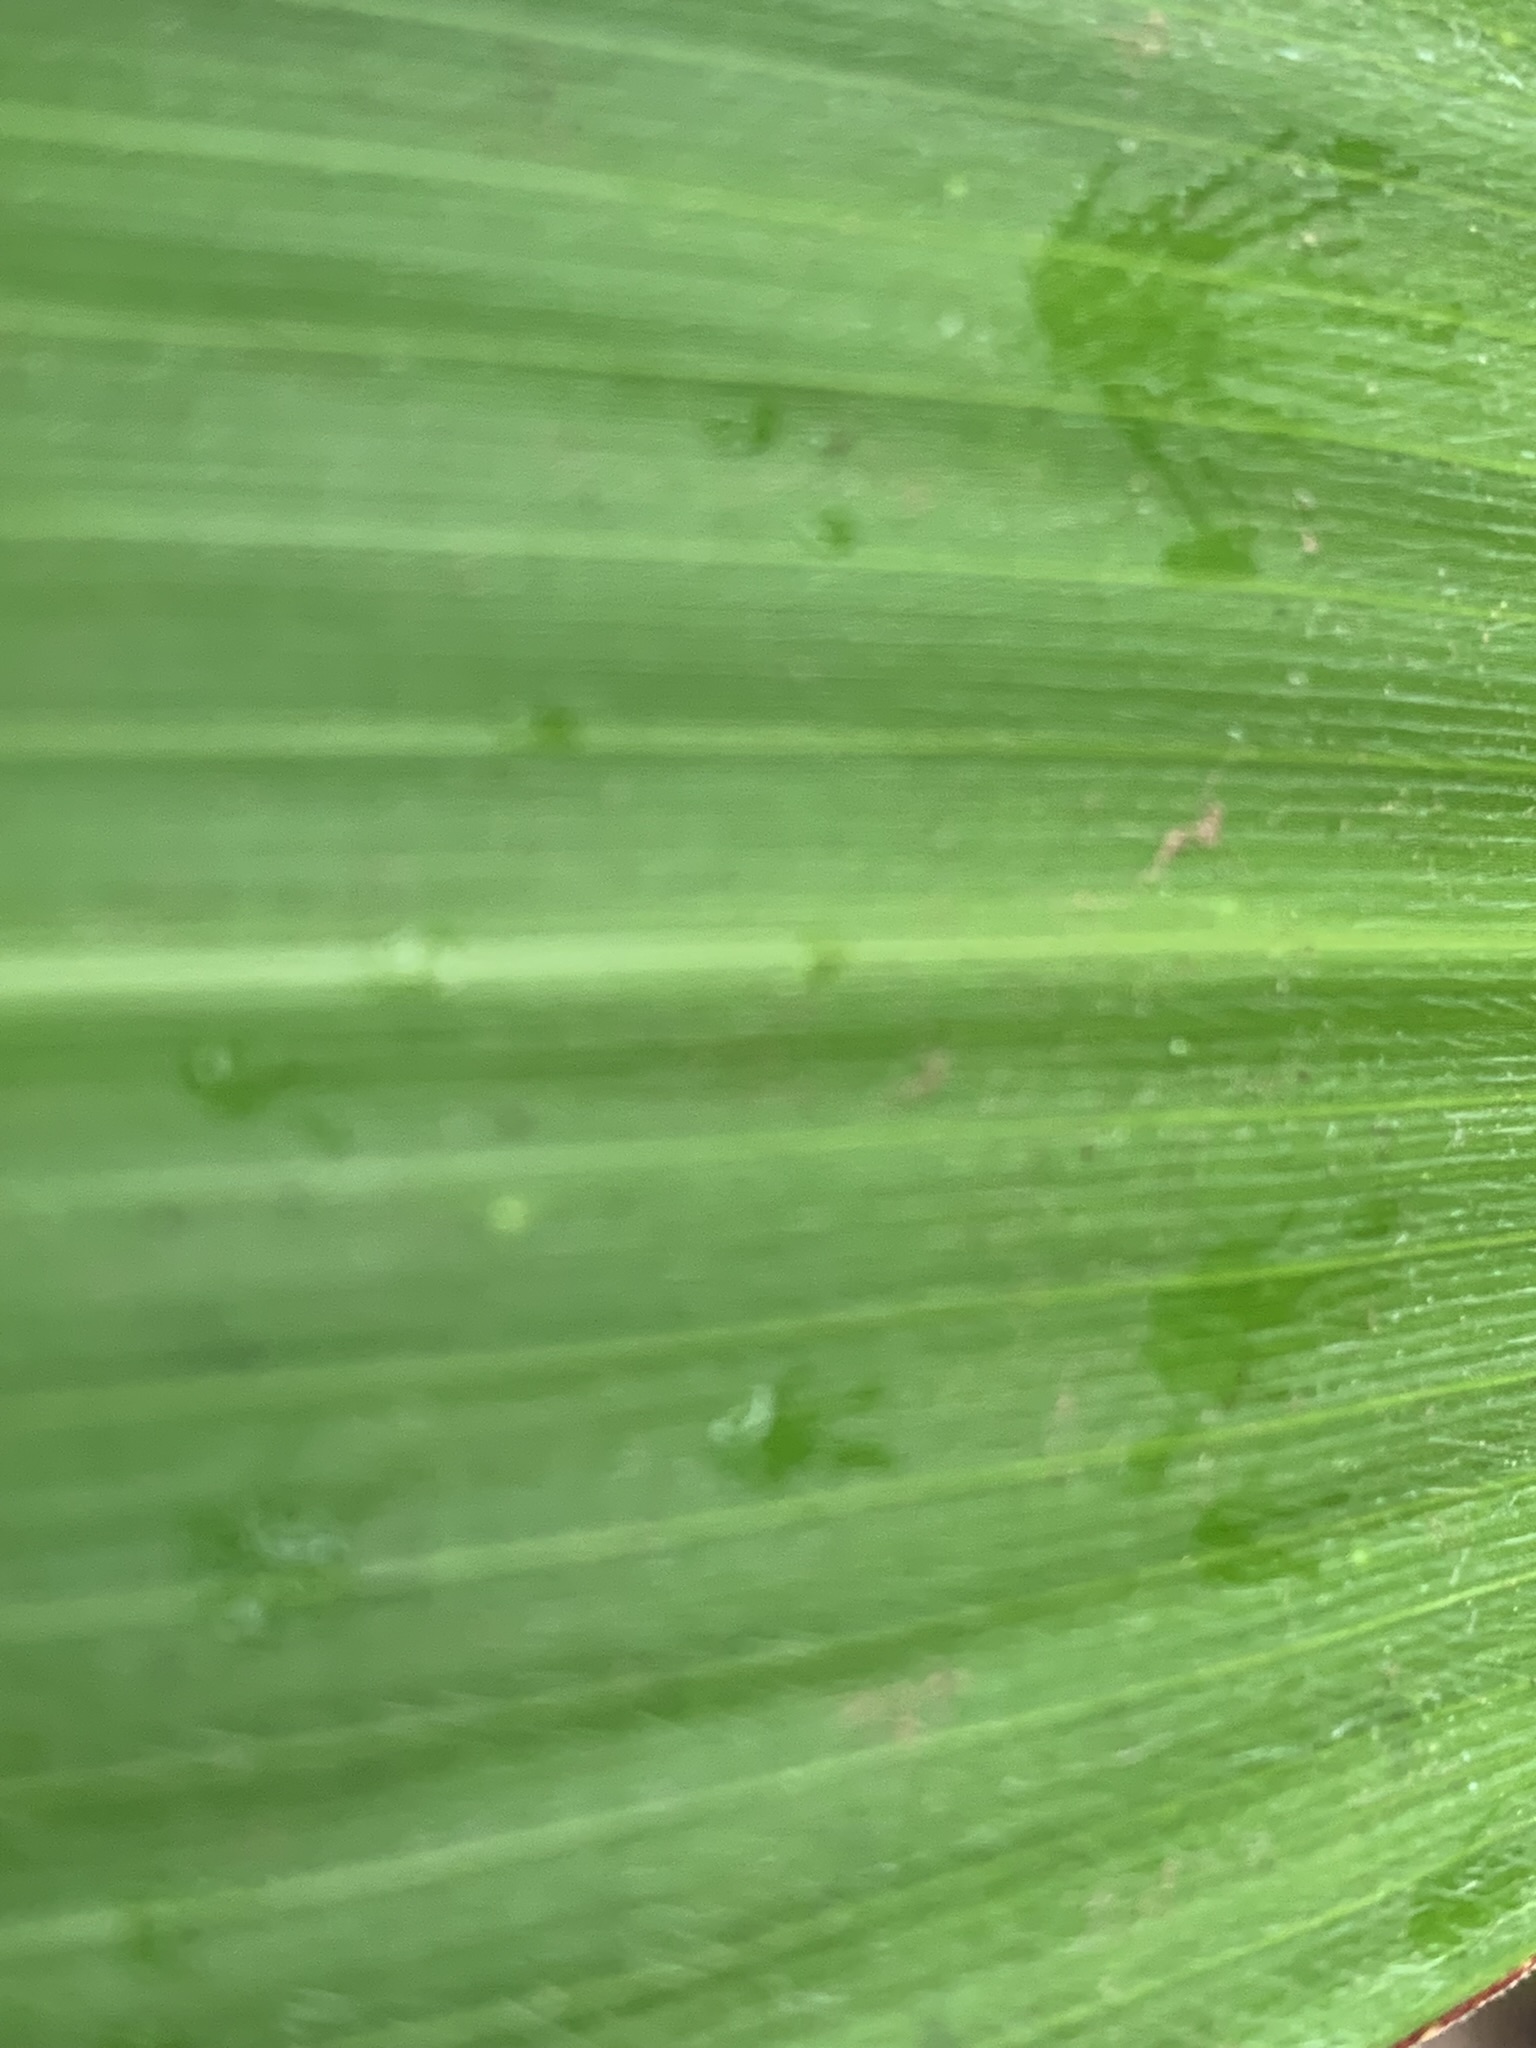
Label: Healthy